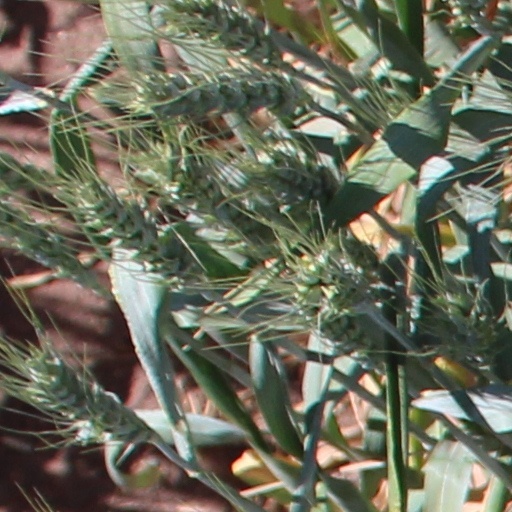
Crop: wheat